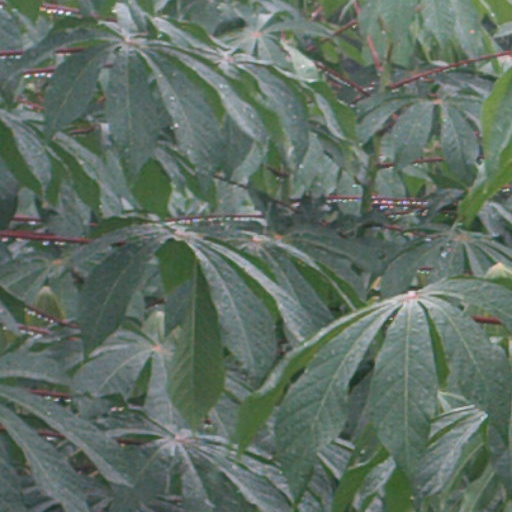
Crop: cassava